Post-punk

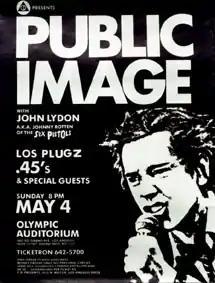
A PiL promotional poster, 1980.

Three key figures—Brian Eno, Bowie and Iggy Pop—played pivotal roles in advancing post-punk in the UK, with each of them heavily drawing from krautrock influences. Ex-Roxy Music member, Brian Eno's "debut" and "sophomore" albums would prove influential. Alongside, Pop's "The Idiot", produced and largely composed by Bowie, and recorded while in Berlin. While Bowie's Berlin Trilogy introduced ambient textures, atmospheric production and synthesizers to the post-punk movement, which was later described as helping to "pave the way for much of post-punk's bleak, futuristic outlook".